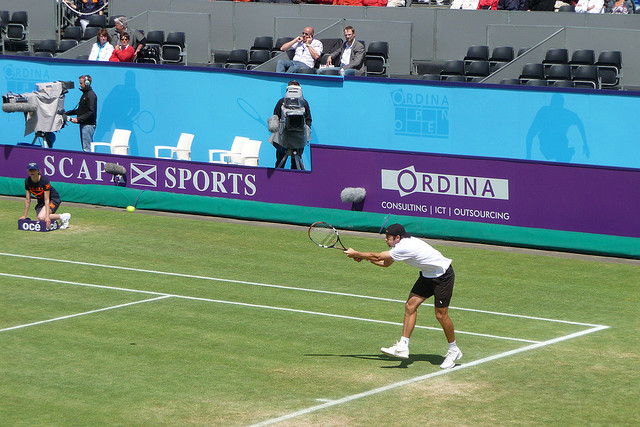
một nam vận động viên đang đưa vợt ra trước để đánh bóng